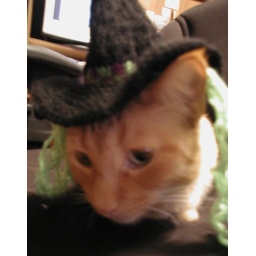
orange cat in hat